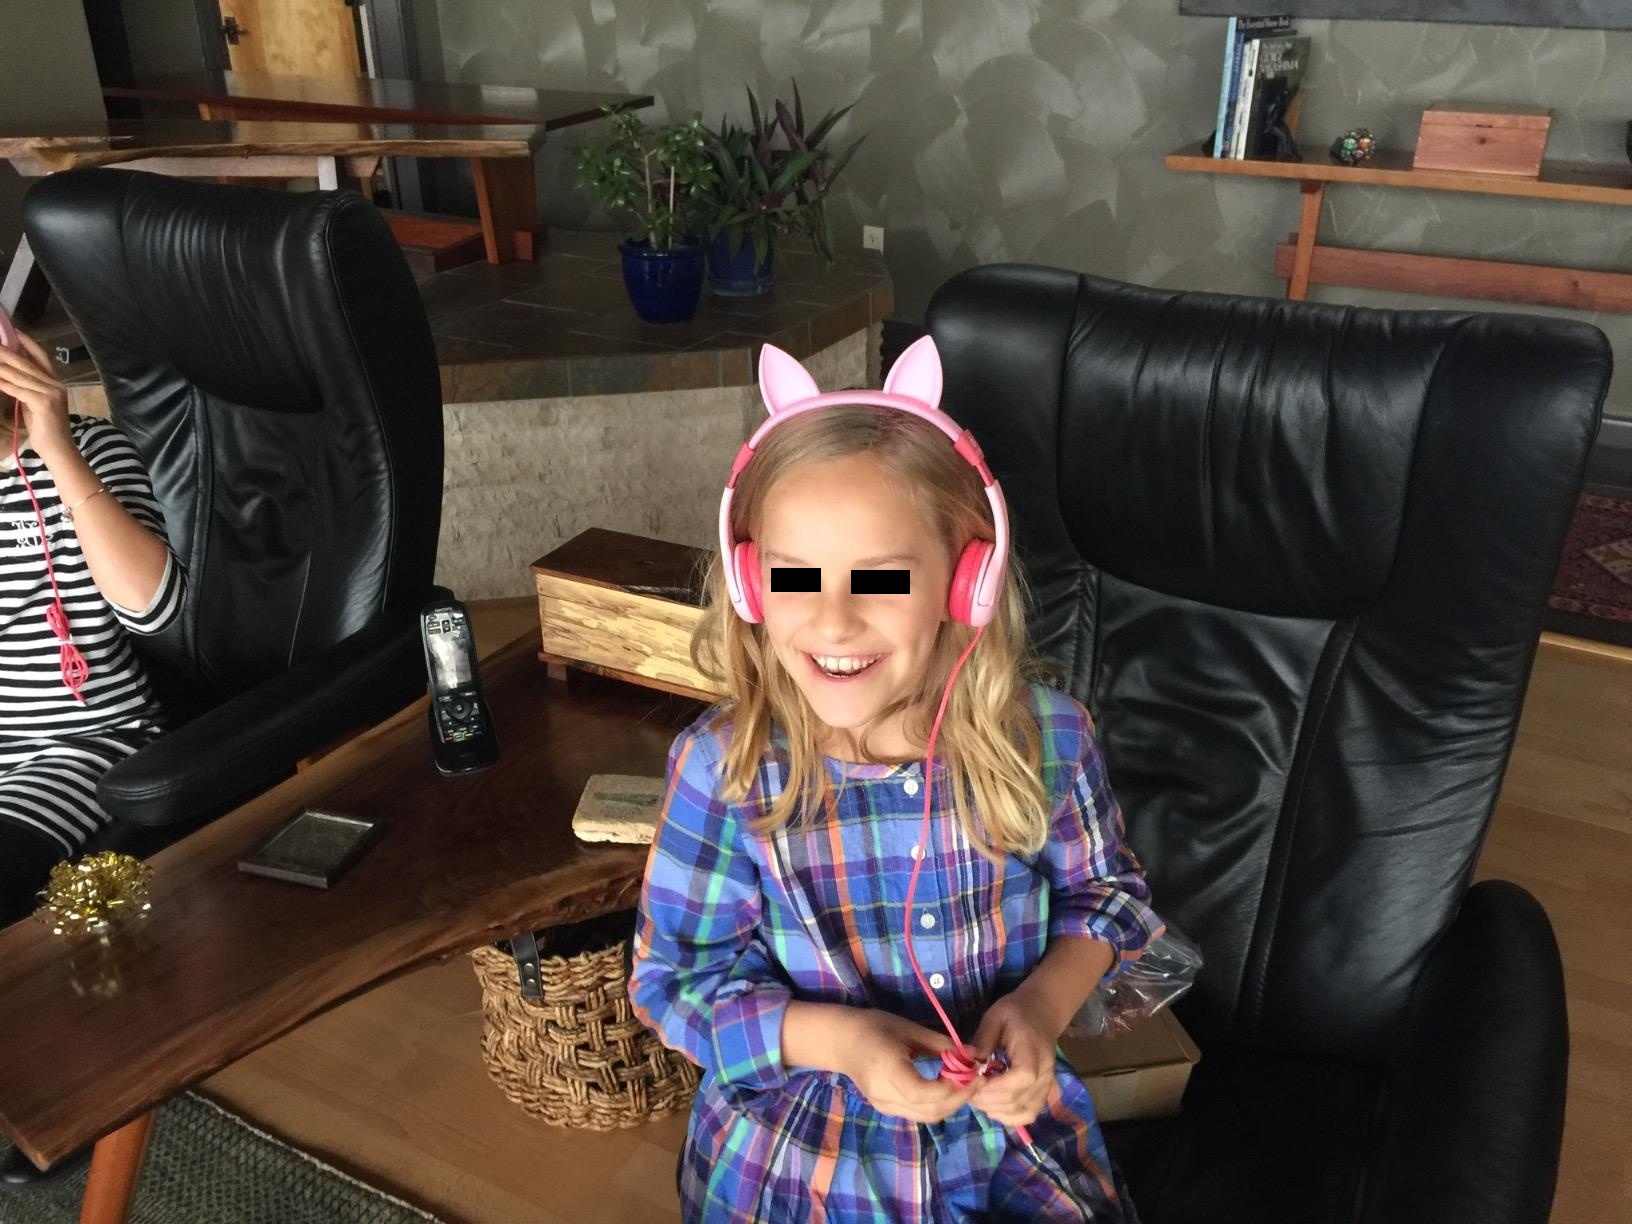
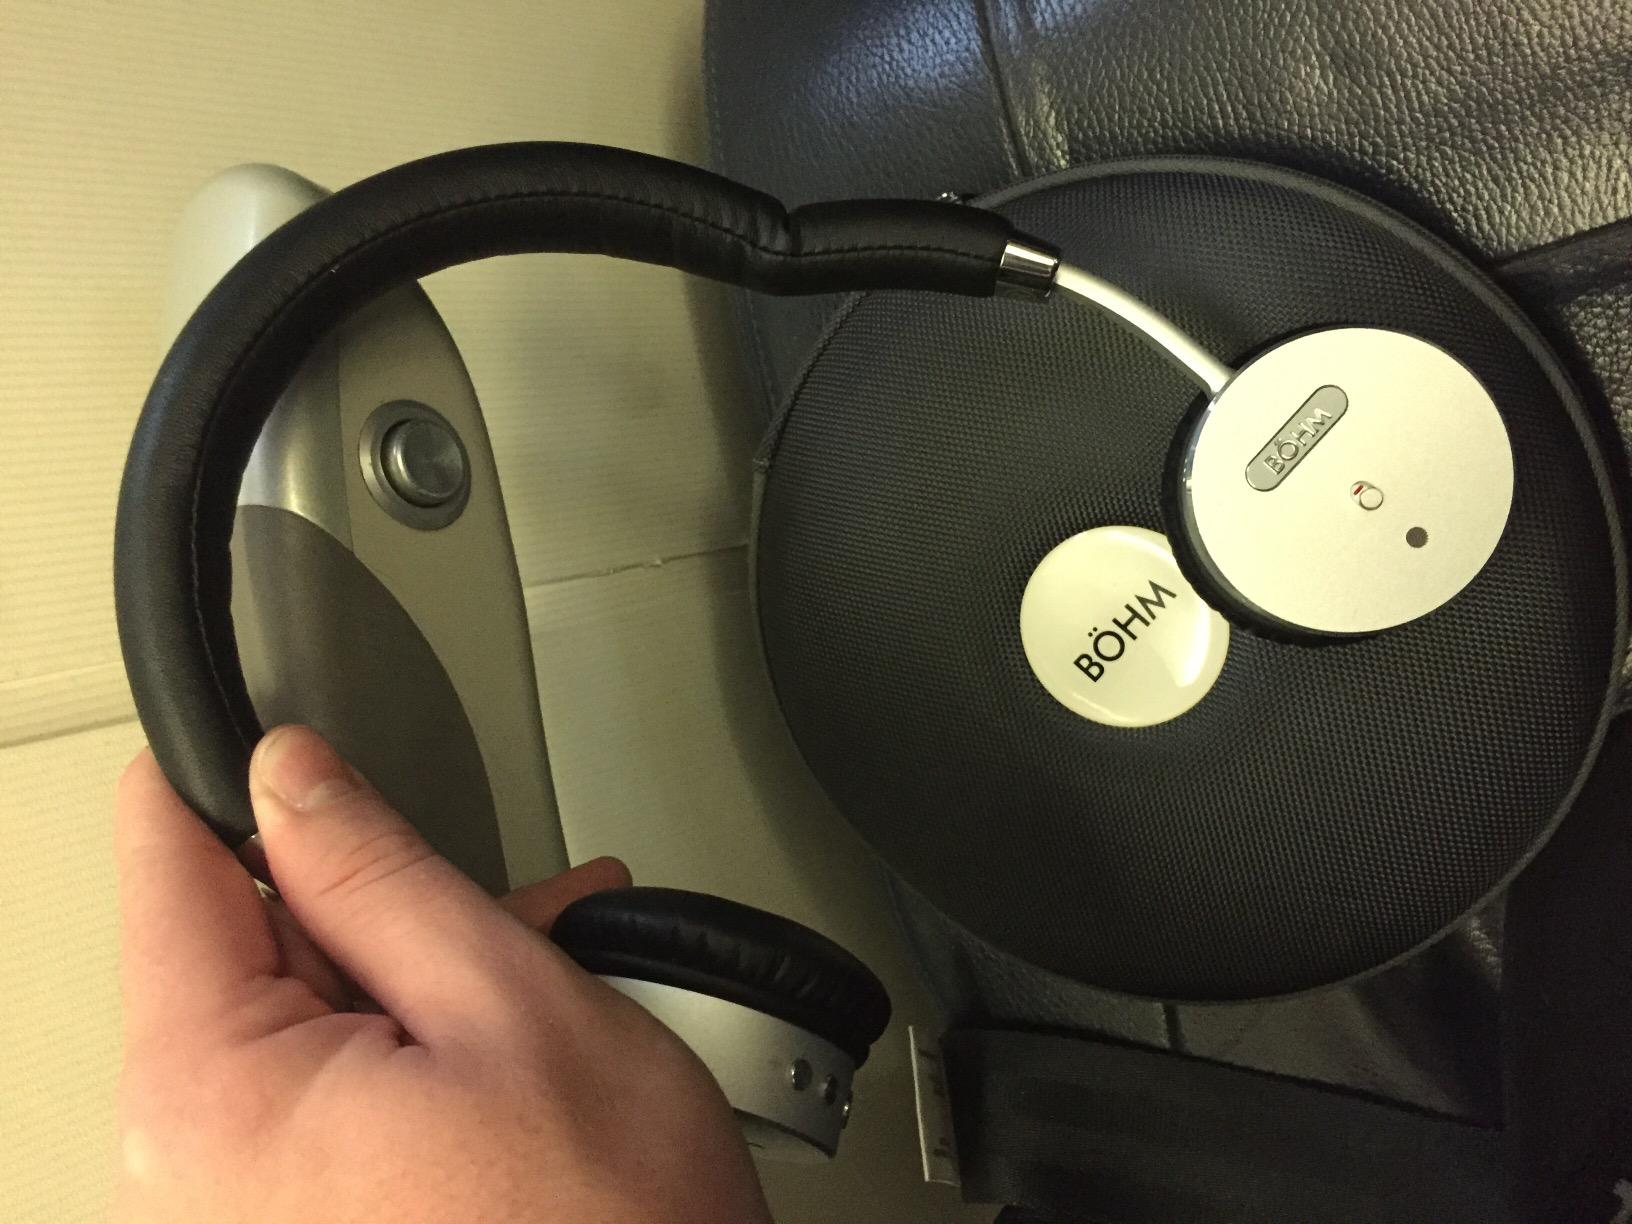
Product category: headphones
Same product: no